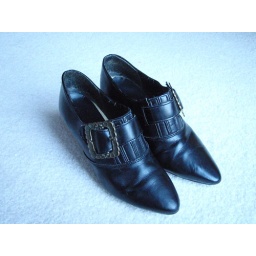
*SOLD* black leather dress shoes made in england - gals size 5.